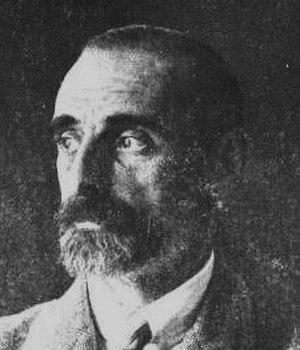
Francesc Cambó i Batlle, né le 2 septembre 1876 à Verges et mort le 30 avril 1947 à Buenos Aires, est un homme politique catalan conservateur. Il a fondé et dirigé la Lliga Regionalista, et fut ministre à plusieurs reprises.